North Eastern Regional Institute of Science and Technology

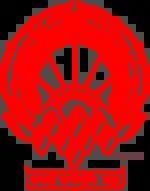
Emblem of NERIST

North Eastern Regional Institute of Science and Technology (or NERIST) is a science and technology oriented higher education institute in Nirjuli, Itanagar, Papum Pare district, in the Indian state of Arunachal Pradesh. Established in 1984, it is a deemed to be university, autonomous, fully funded and controlled by the Ministry of Human Resource Development, Department of Education, Government of India. The institute is managed by a Board of Management, comprising representatives of Ministry of Education, GOI, the eight beneficiary states of the North Eastern region, AICTE and educationists.